Patricia Lewis (singer)

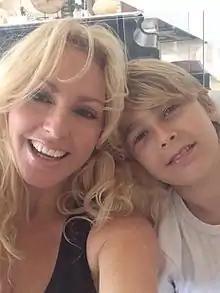
Lewis with her son

Patricia Lewis (born 22 September 1967) is a South African singer, actress and television presenter.